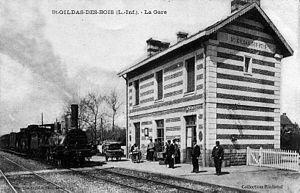
La gare de Saint-Gildas-des-Bois vers 1900.
La gare de Saint-Gildas-des-Bois est une gare ferroviaire française de la ligne de Savenay à Landerneau, située sur le territoire de la commune de Saint-Gildas-des-Bois, dans le département de la Loire-Atlantique en région Pays de la Loire.